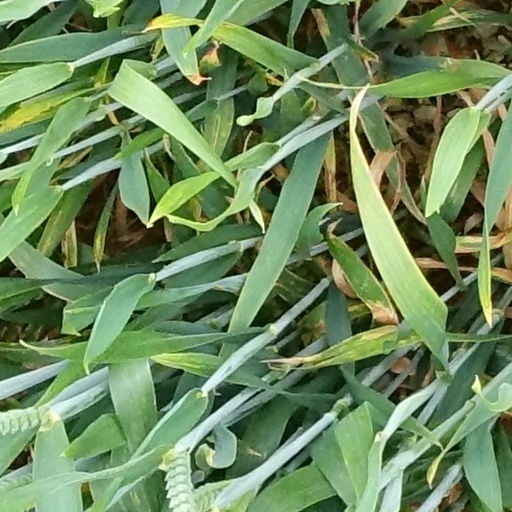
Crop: wheat